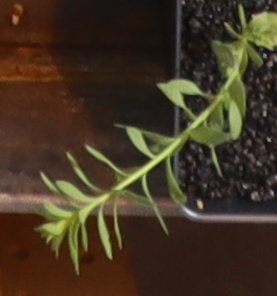
Label: Flax